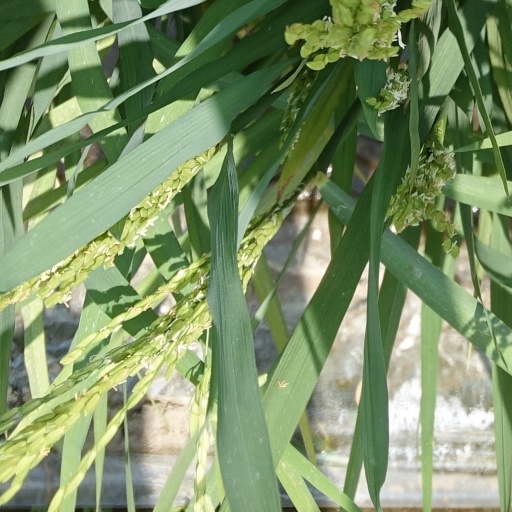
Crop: rice